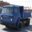
Label: truck